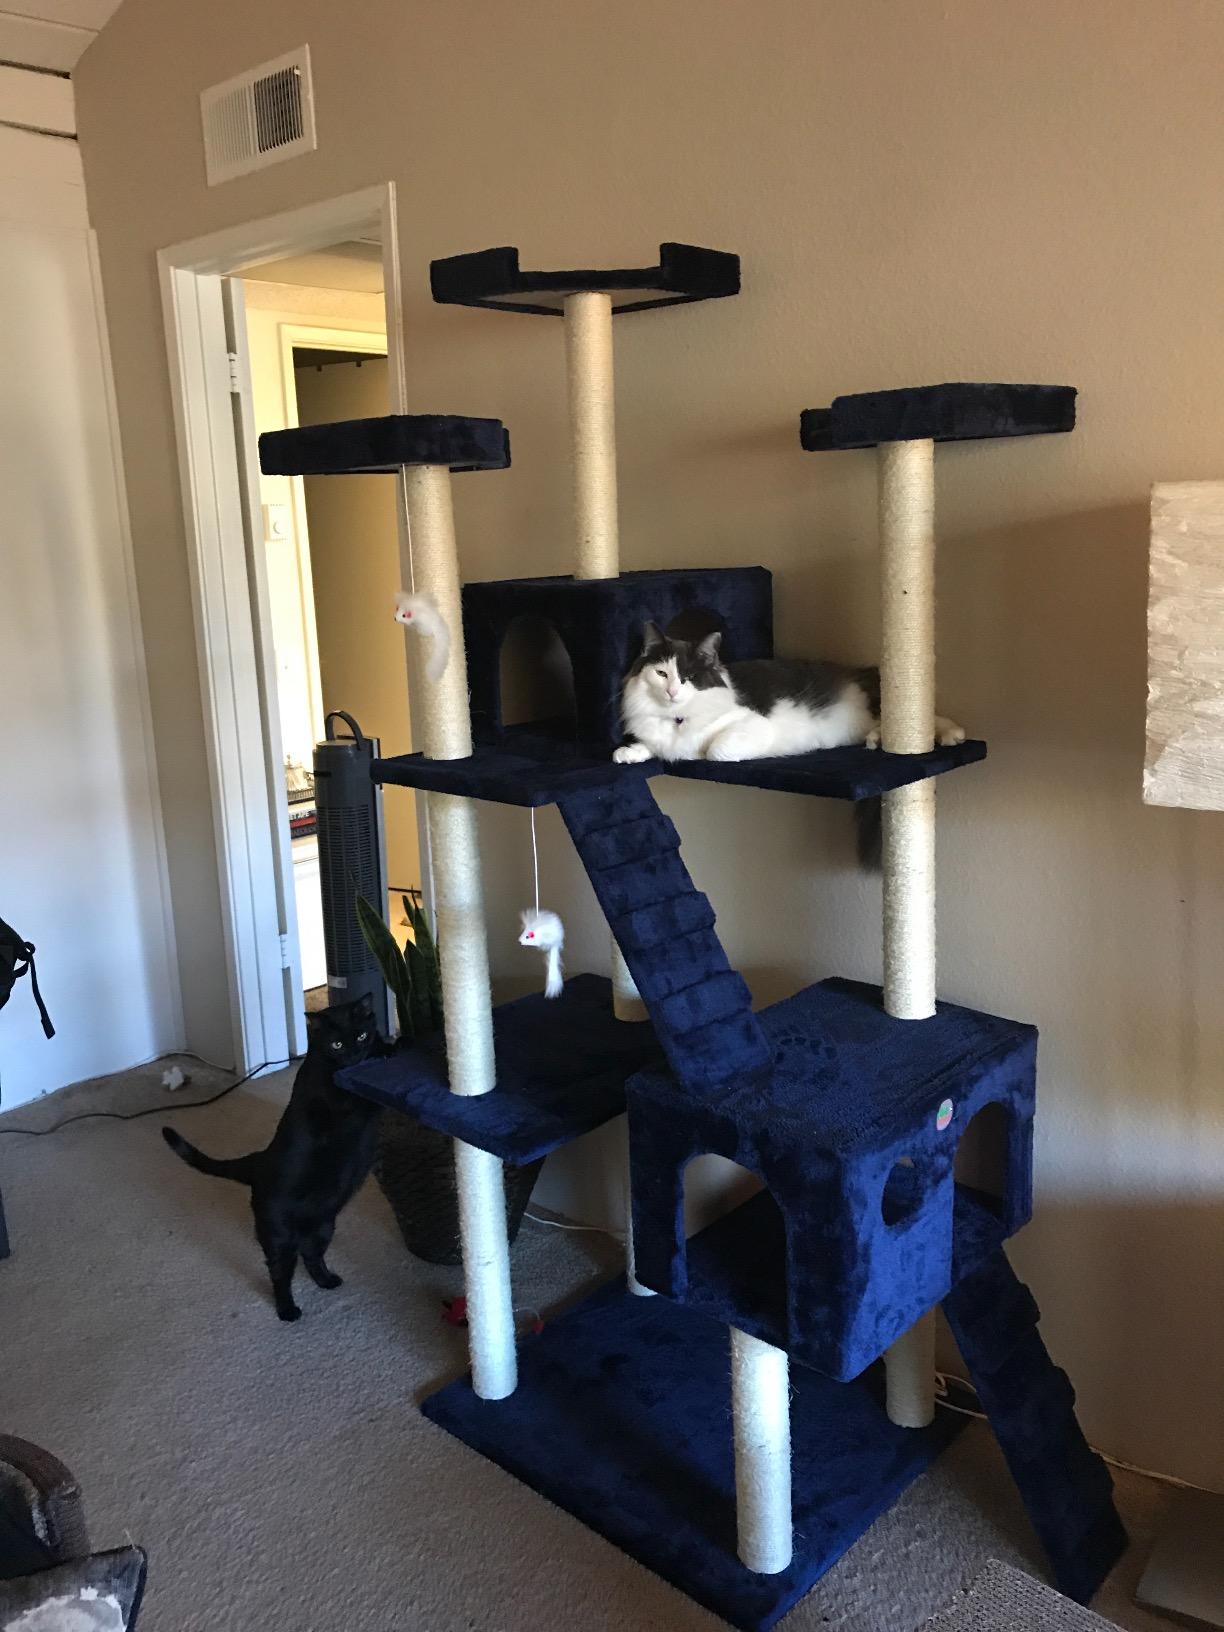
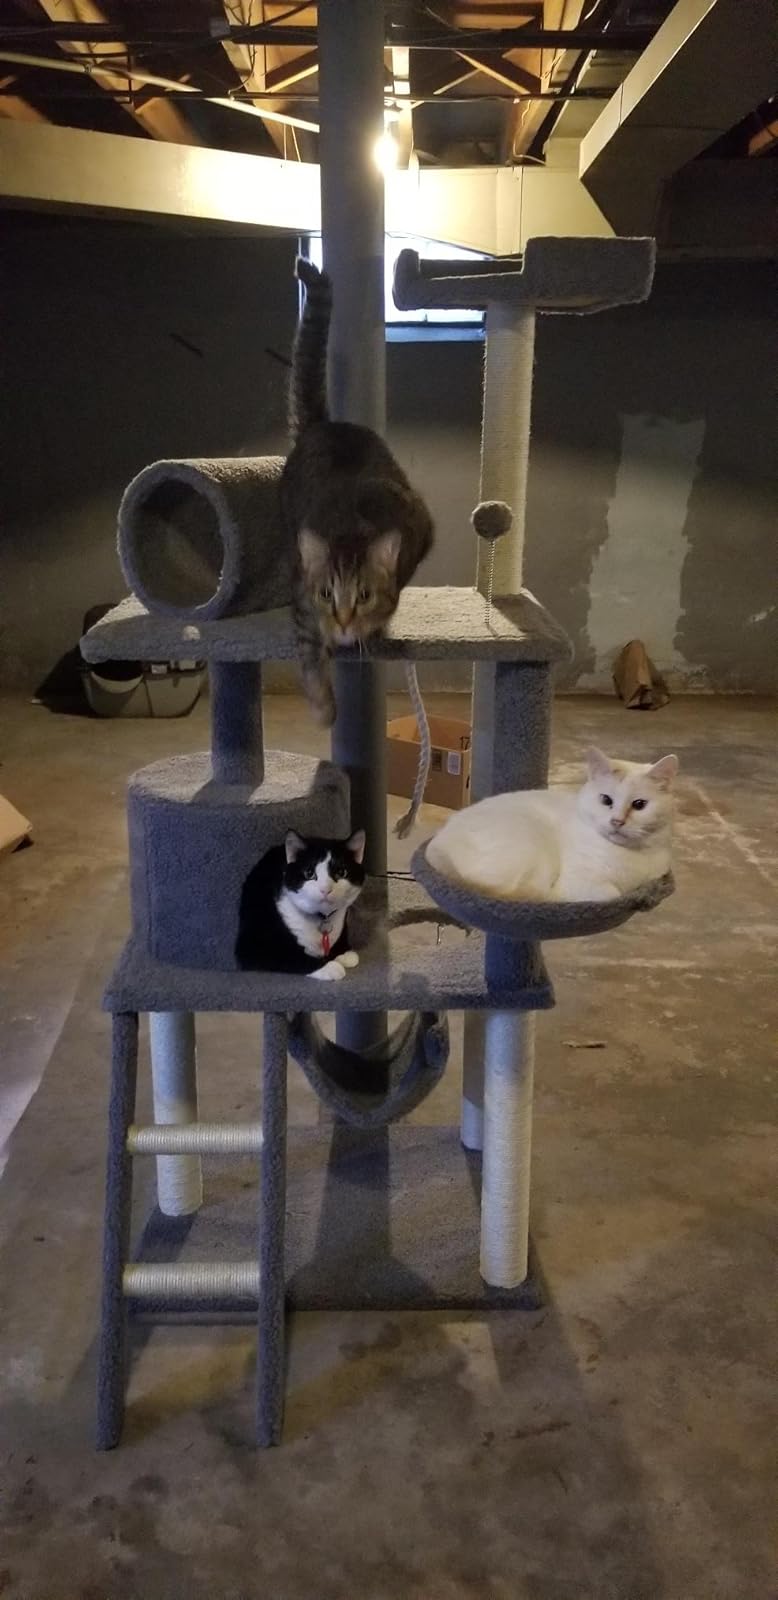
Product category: items_cat tree
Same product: no